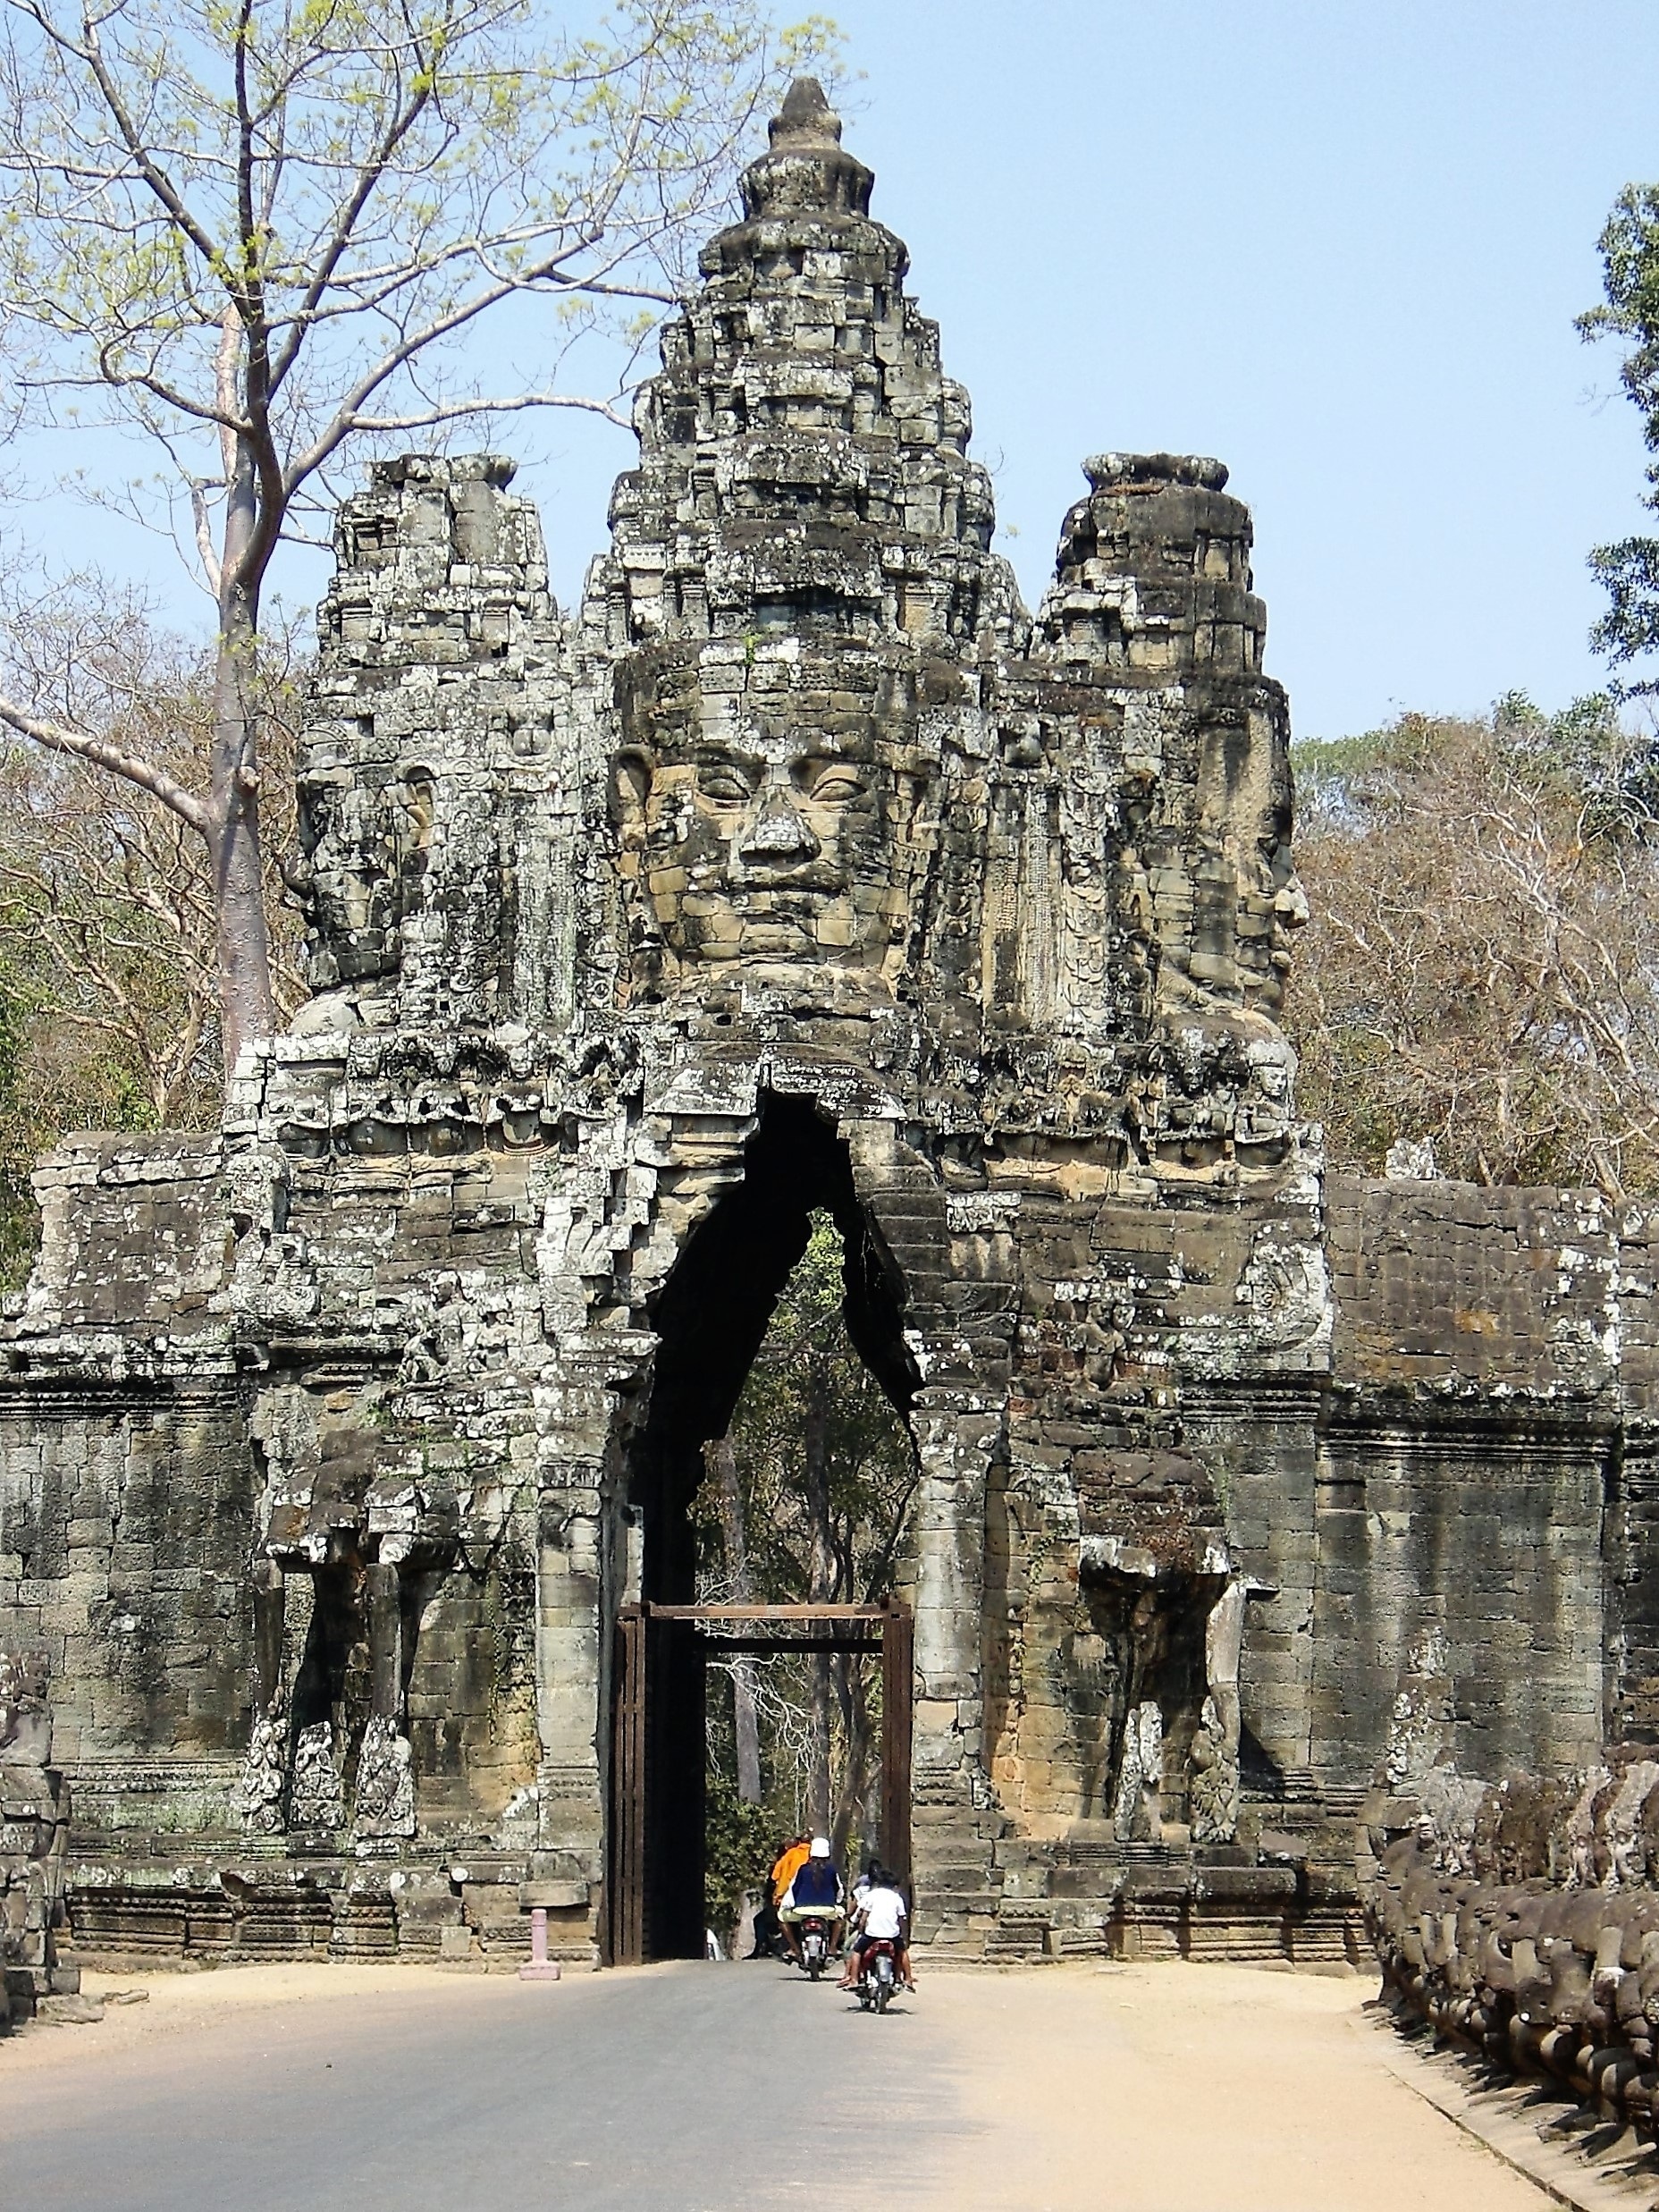
rock, building, old, cathedral, port, ruin, place of worship, face, temple, ruins, cambodia, monastery, abbey, anghor what, unesco world heritage site, hindu temple, historic site, ancient history